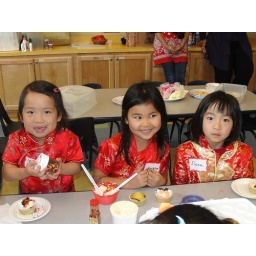
DSC04151 girls in red - Hannah, Caitlin and Jiana